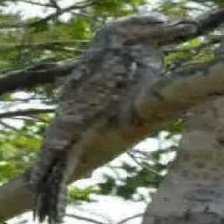
Species: GREAT POTOO
Scientific name: NYCTIBIUS GRANDIS